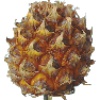
Label: Pineapple Mini 1